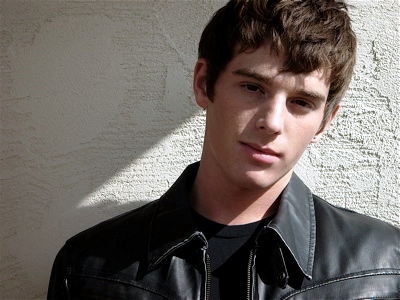
ฌอน พอล ล็อกฮาร์ต

|name=ฌอน พอล ล็อกฮาร์ต
|image=SeanR.jpg
|imagesize=250px
|birth_place=ลูอิสตัน รัฐไอดาโฮ สหรัฐ
|other_names=เบรนต์ คอร์ริแกน, ฟ็อกซ์ ไรเดอร์
|occupation=นักแสดง ผู้กำกับ
|years_active=2004–ปัจจุบัน
ฌอน พอล ล็อกฮาร์ต (; เกิดเมื่อวันที่ 31 ตุลาคม ค.ศ. 1986 ) เป็นนักแสดงและผู้กำกับชาวอเมริกัน ที่รู้จักกันดีในเรื่อง"ฮาร์วีย์ มิลค์ ผู้ชายฉาวโลก" (2008) "จูดาสคิสส์" (2011) "ทริปเปิล ครอสส์" (2013)
อาชีพของล็อกฮาร์ตเริ่มจากการเป็นนักแสดงในภาพยนตร์ลามกเกย์ โดยใช้นามแฝงคือ เบรนต์ คอร์ริแกน ()ในปี ค.ศ. 2010 เขาเลิกเป็นนักแสดงเกย์ในสื่อลามก และมุ่งเน้นมาที่ภาพยนตร์เกย์ และภาพยนตร์อินดี้ เช่น "จูดาสคิสส์, ซิสเตอร์แมรี่, อนาเธอร์ เกย์ ซีเควล: เกยส์ กอน วาลด์, เวลคัมทูนิวยอร์ก" และอื่น ๆ ในปี ค.ศ. 2011 เขาได้รับบทริกกี้ในภาพยนตร์เรื่อง "ชิลเลอร์รามา"
ในปี ค.ศ. 2012 เขาประกาศว่าเขามีส่วนร่วมในการผลิตภาพยนตร์อินดี้เรื่อง "ทรูธ" "Shooting "Truth", the movie" , sean-paul-lockhart.com, December 14, 2012. กำกับโดย ร็อบ มอเร็ตตี้ แสดงโดยล็อกฮาร์ต และมอเร็ตตี้
ล็อกฮาร์ตได้กลับเข้าสู่วงการภาพยนตร์ลามกเกย์อีกครั้งภายใต้สังกัดฟอลคอนสตูดิโอในปี ค.ศ. 2016
== ผลงาน ==
=== แนวทั่วไป ===
ไฟล์:Brent Corrigan.jpg
ไฟล์:Brent Corrigan @ Meteor.jpg
ไฟล์:Brent Corrigan and Me @ Meteor in Houston.jpg
ไฟล์:Michael Osterfeld Brent Corrigan.jpg
ไฟล์:Topher e Brent.jpg
ไฟล์:Nick Capra & Brent Corrigan.jpg
==== ผู้กำกับ ====
==== ผู้ผลิต ====
==== นักแสดง ====
==== ซาวด์แทร็ก ====
=== แนวผู้ใหญ่ ===
==== ผู้กำกับ ====
==== นักแสดง ====
== อ้างอิง ==
== แหล่งข้อมูลอื่น ==
*
*
* ฌอน พอล ล็อกฮาร์ต (เบรนท์ คอร์ริแกน) ที่ Adult Film Database
* ฌอน พอล ล็อกฮาร์ต (เบรนท์ คอร์ริแกน) ที่ Internet Adult Film Database
หมวดหมู่:บุคคลที่เกิดในปี พ.ศ. 2529
หมวดหมู่:บุคคลที่ยังมีชีวิตอยู่
หมวดหมู่:นักแสดงภาพยนตร์ชายชาวอเมริกัน
หมวดหมู่:นักแสดงชายชาวอเมริกันในศตวรรษที่ 21
หมวดหมู่:นักแสดงภาพยนตร์ลามกชาวอเมริกัน
หมวดหมู่:นักแสดงภาพยนตร์ลามกเกย์
หมวดหมู่:นักแสดงอเมริกันที่มีความหลากหลายทางเพศ
หมวดหมู่:ชายรักร่วมเพศชาวอเมริกัน